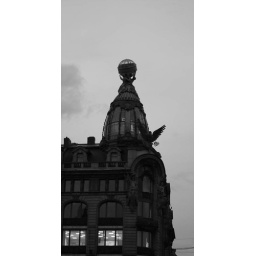
Singer building off Nevsky prospect in black and white